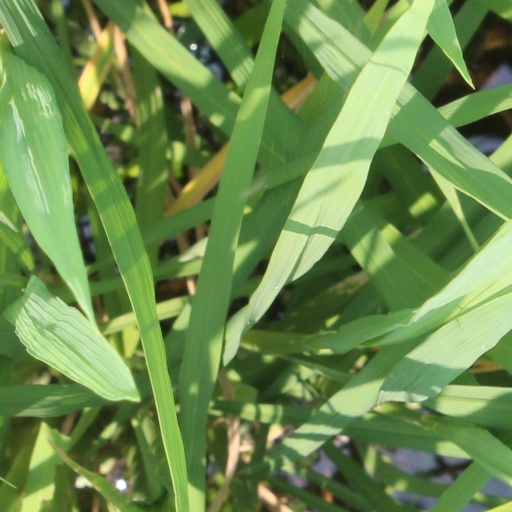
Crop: rice